Shotgun cartridge

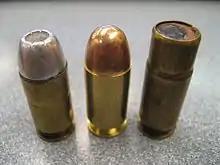
Military Issue .45 ACP M15 "shot shell" on the far right.

Snake shot (AKA: bird shot, rat shot, and dust shot) refers to handgun and rifle cartridges loaded with small lead shot. Snake shot is generally used for shooting at snakes, rodents, birds, and other pests at very close range. The most common snake shot cartridges are .22 Long Rifle, .22 Magnum, .38 Special, 9×19mm Luger, .40 Smith & Wesson, .44 Special, .45 ACP, and .45 Colt.